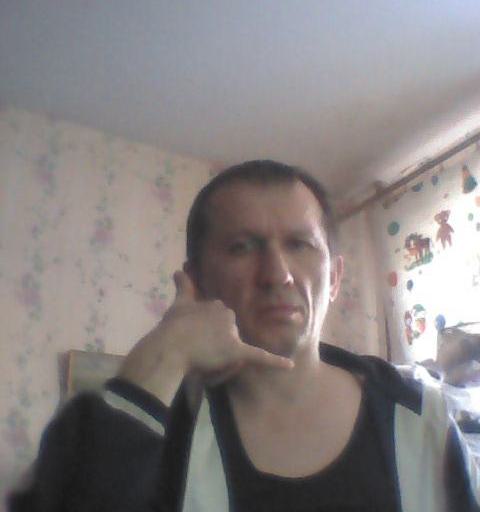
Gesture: call